History of Wolverhampton Wanderers F.C.

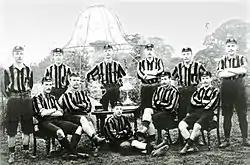
The Wolves team that won the FA Cup in 1893

In the first year of the Football League, Wolves benefited from the first own goal in the league's history, scored by Gershom Cox of Aston Villa.